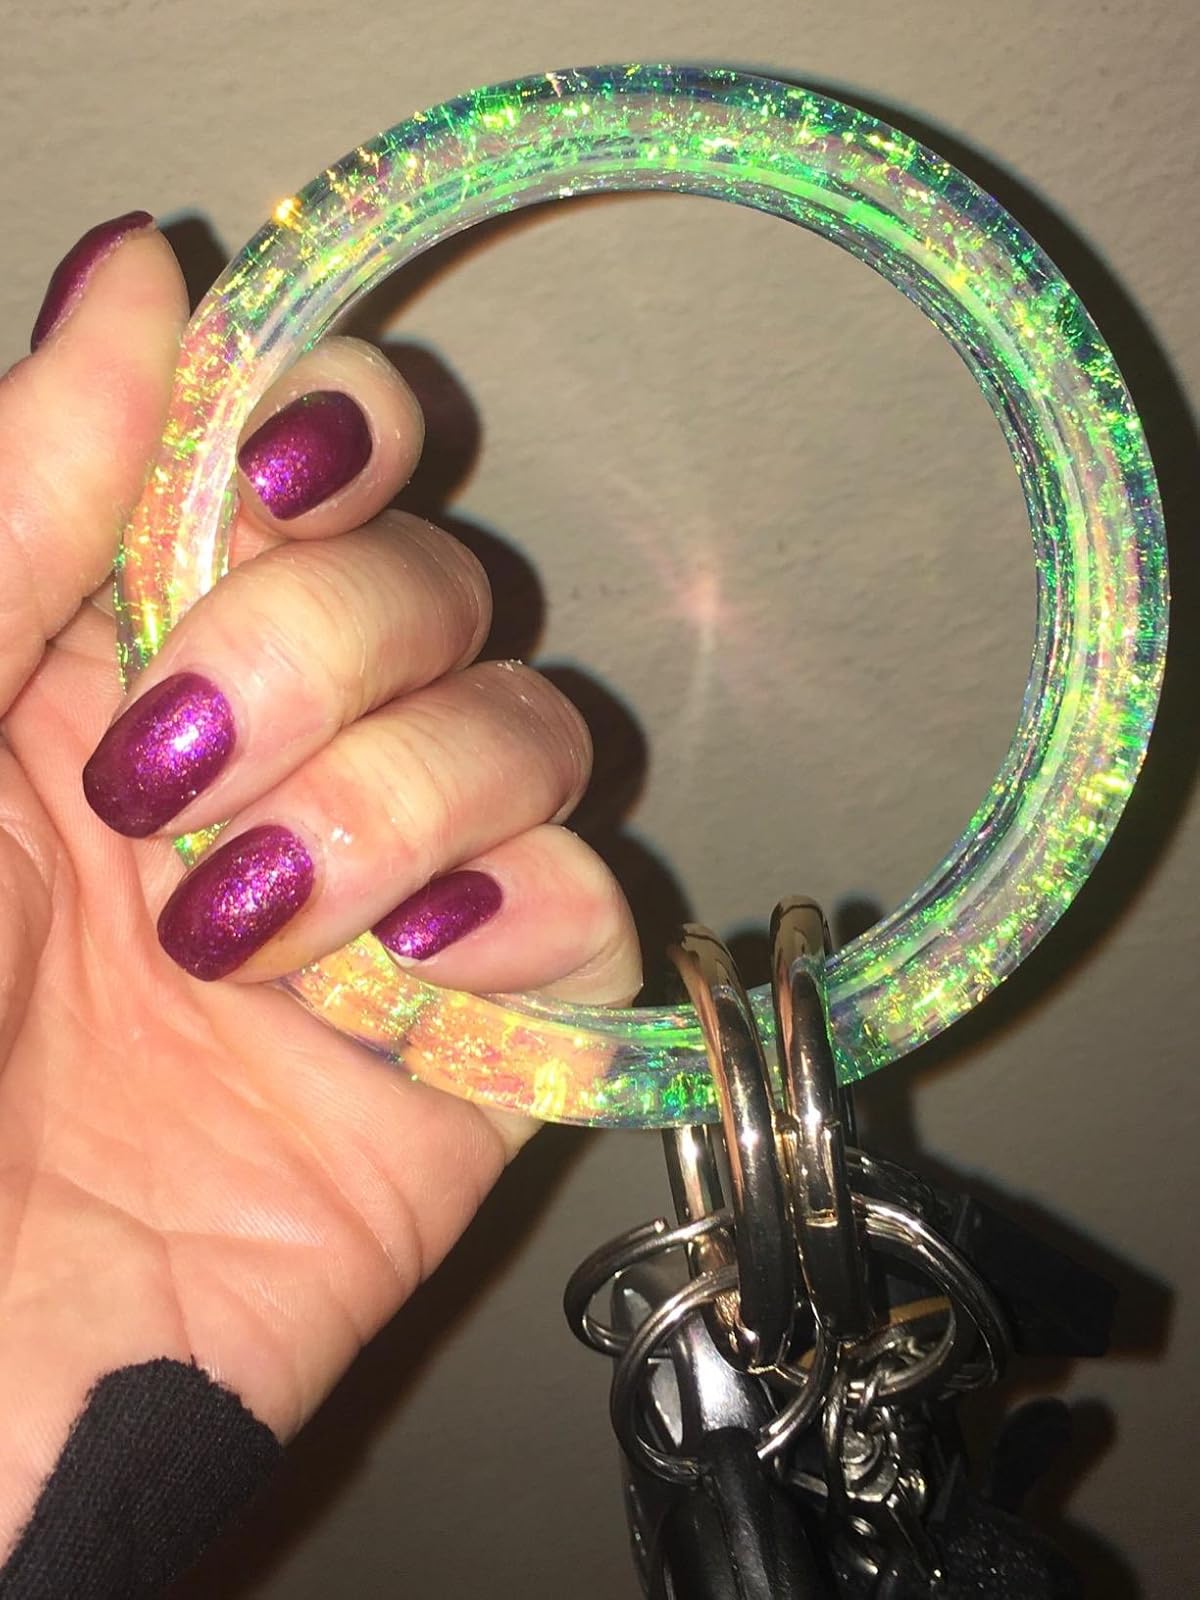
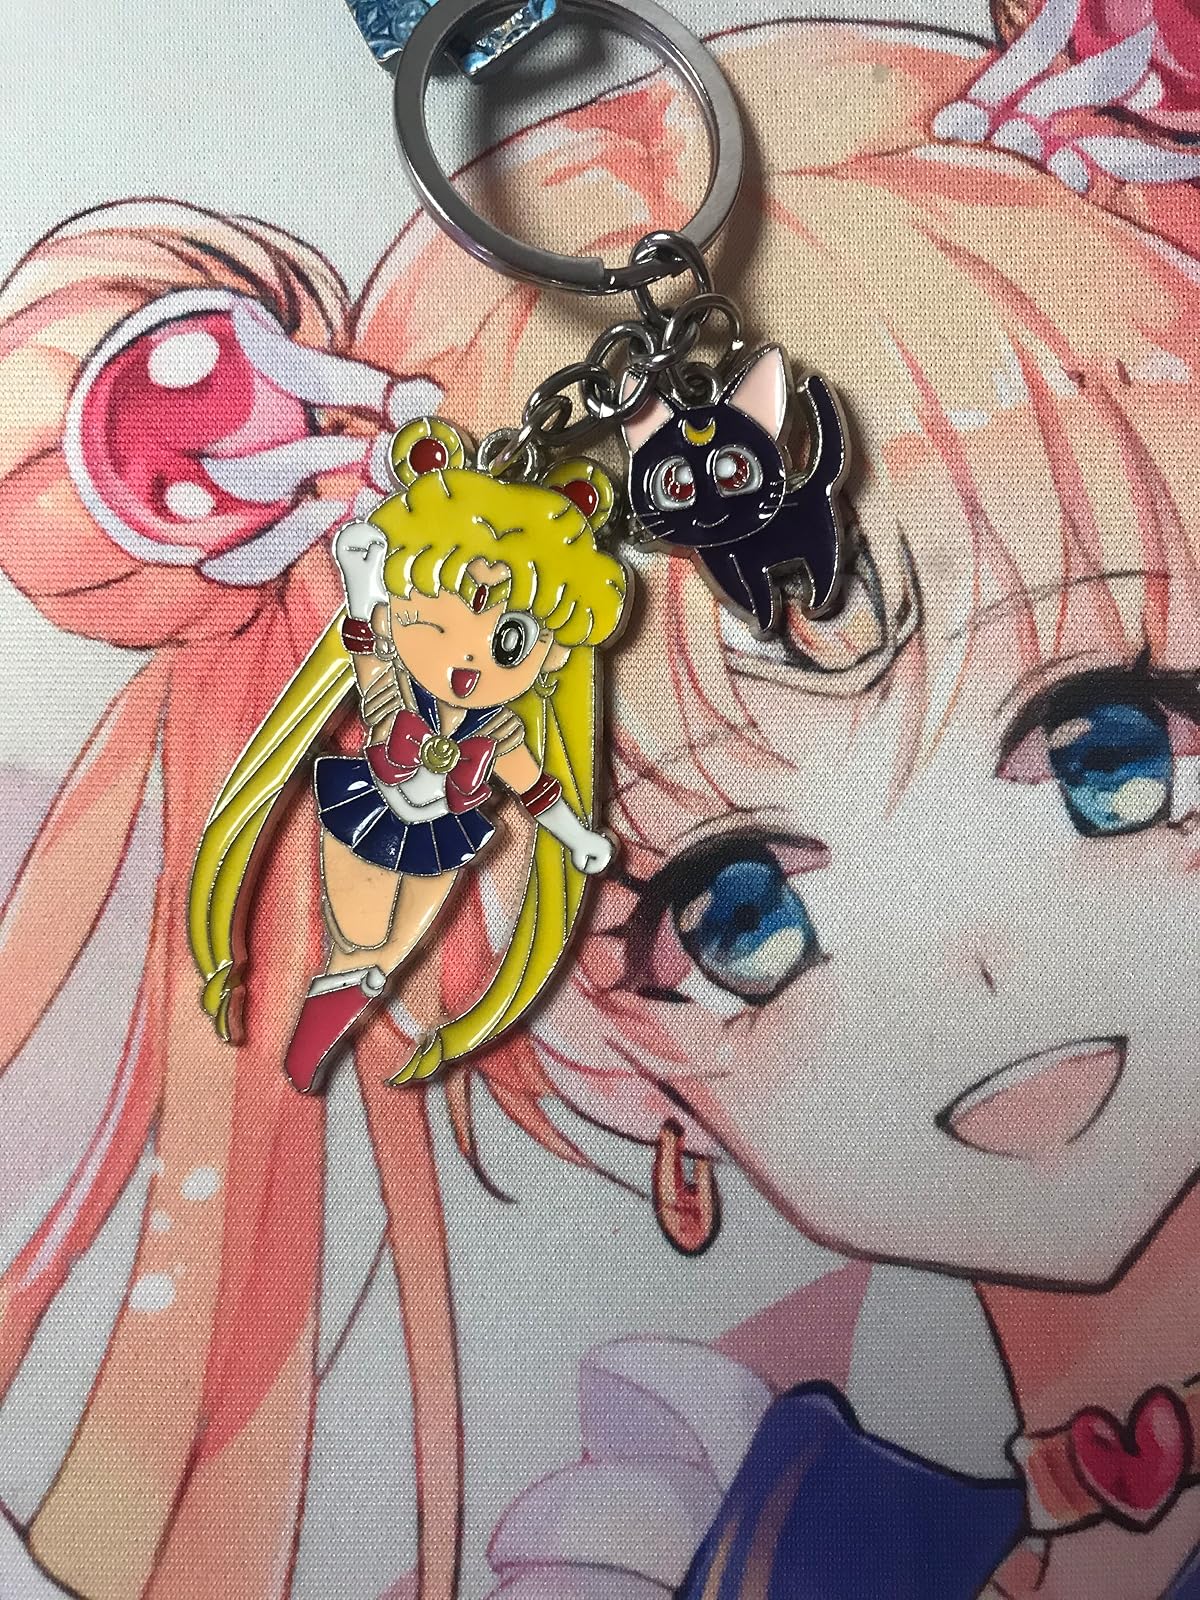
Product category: accessories_keychain
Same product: no